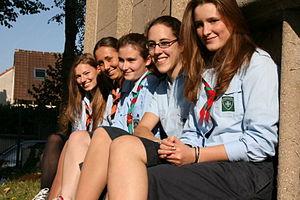
Guides-Aînées, rentrée scoute des Scouts et Guides Saint Benoît - Rungis 2009
Dans le guidisme, les rangers sont la branche aînée, regroupant les jeunes filles de 17 à 25 ans. Dans les mouvements francophones, elles prennent le nom d'éclaireuses aînées, guides aînées ou aînées. Leur équivalent dans le scoutisme sont les routiers.